Cubbon Park

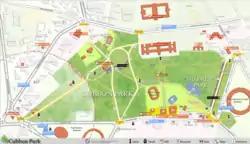
A Map of Cubbon Park made with OpenStreetMap

Cubbon Park, officially Sri Chamarajendra Park, is a landmark park in Bengaluru, located in the heart of the city in the Central Business District. Originally created in 1870 under Major General Richard Sankey, then British Chief Engineer of Mysore State, it covered an area of . Subsequent expansion has since taken place and the park's area is now reported to be . It has a rich recorded history of abundant flora and fauna plantations coupled with numerous impressive and aesthetically located buildings and statues of famous personages, in its precincts.